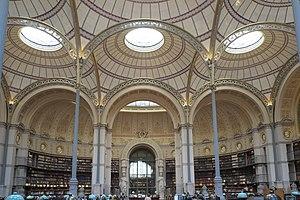
La Bibliothèque nationale de France, ainsi dénommée depuis 1994, est la bibliothèque nationale de la République française, inaugurée sous cette nouvelle appellation le 30 mars 1995 par le président de la République, François Mitterrand. Héritière des collections royales constituées depuis le Moyen Âge, elle possède l'un des fonds les plus riches du monde.